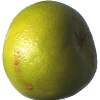
Label: Pomelo Sweetie 1